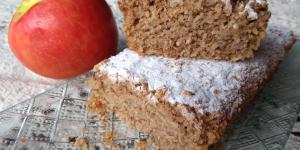
budin de manzana y avena fit